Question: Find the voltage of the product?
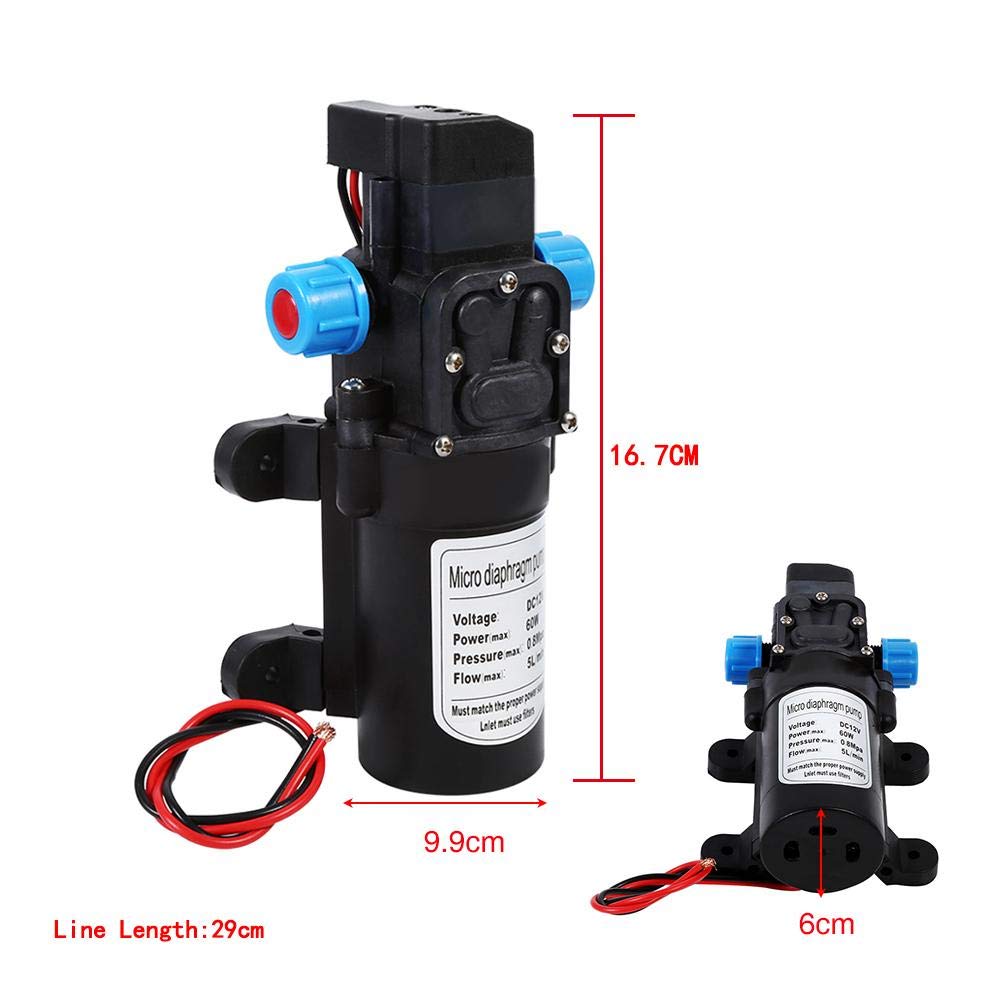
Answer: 12.0 volt